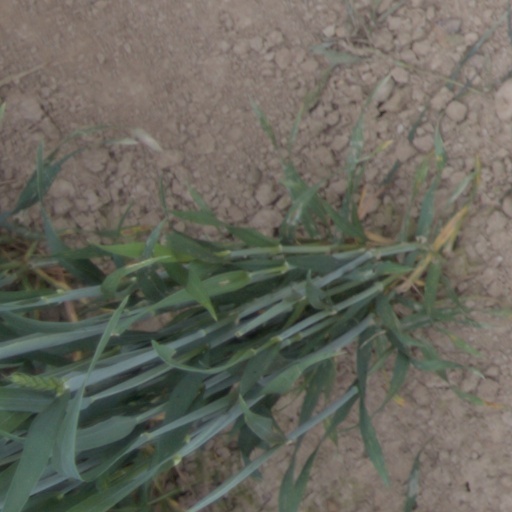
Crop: wheat